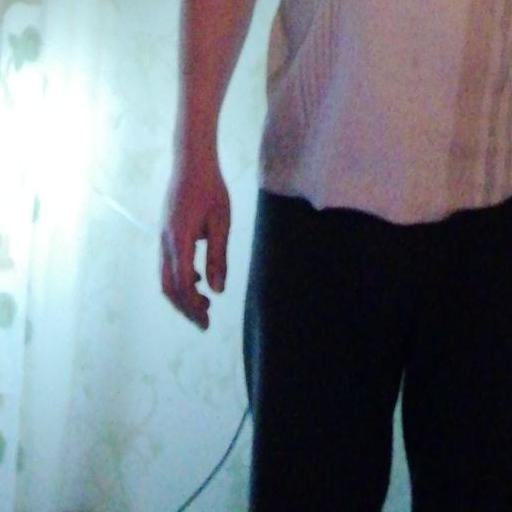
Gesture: no_gesture